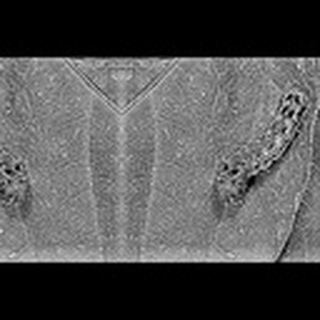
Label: cotton_army_worm